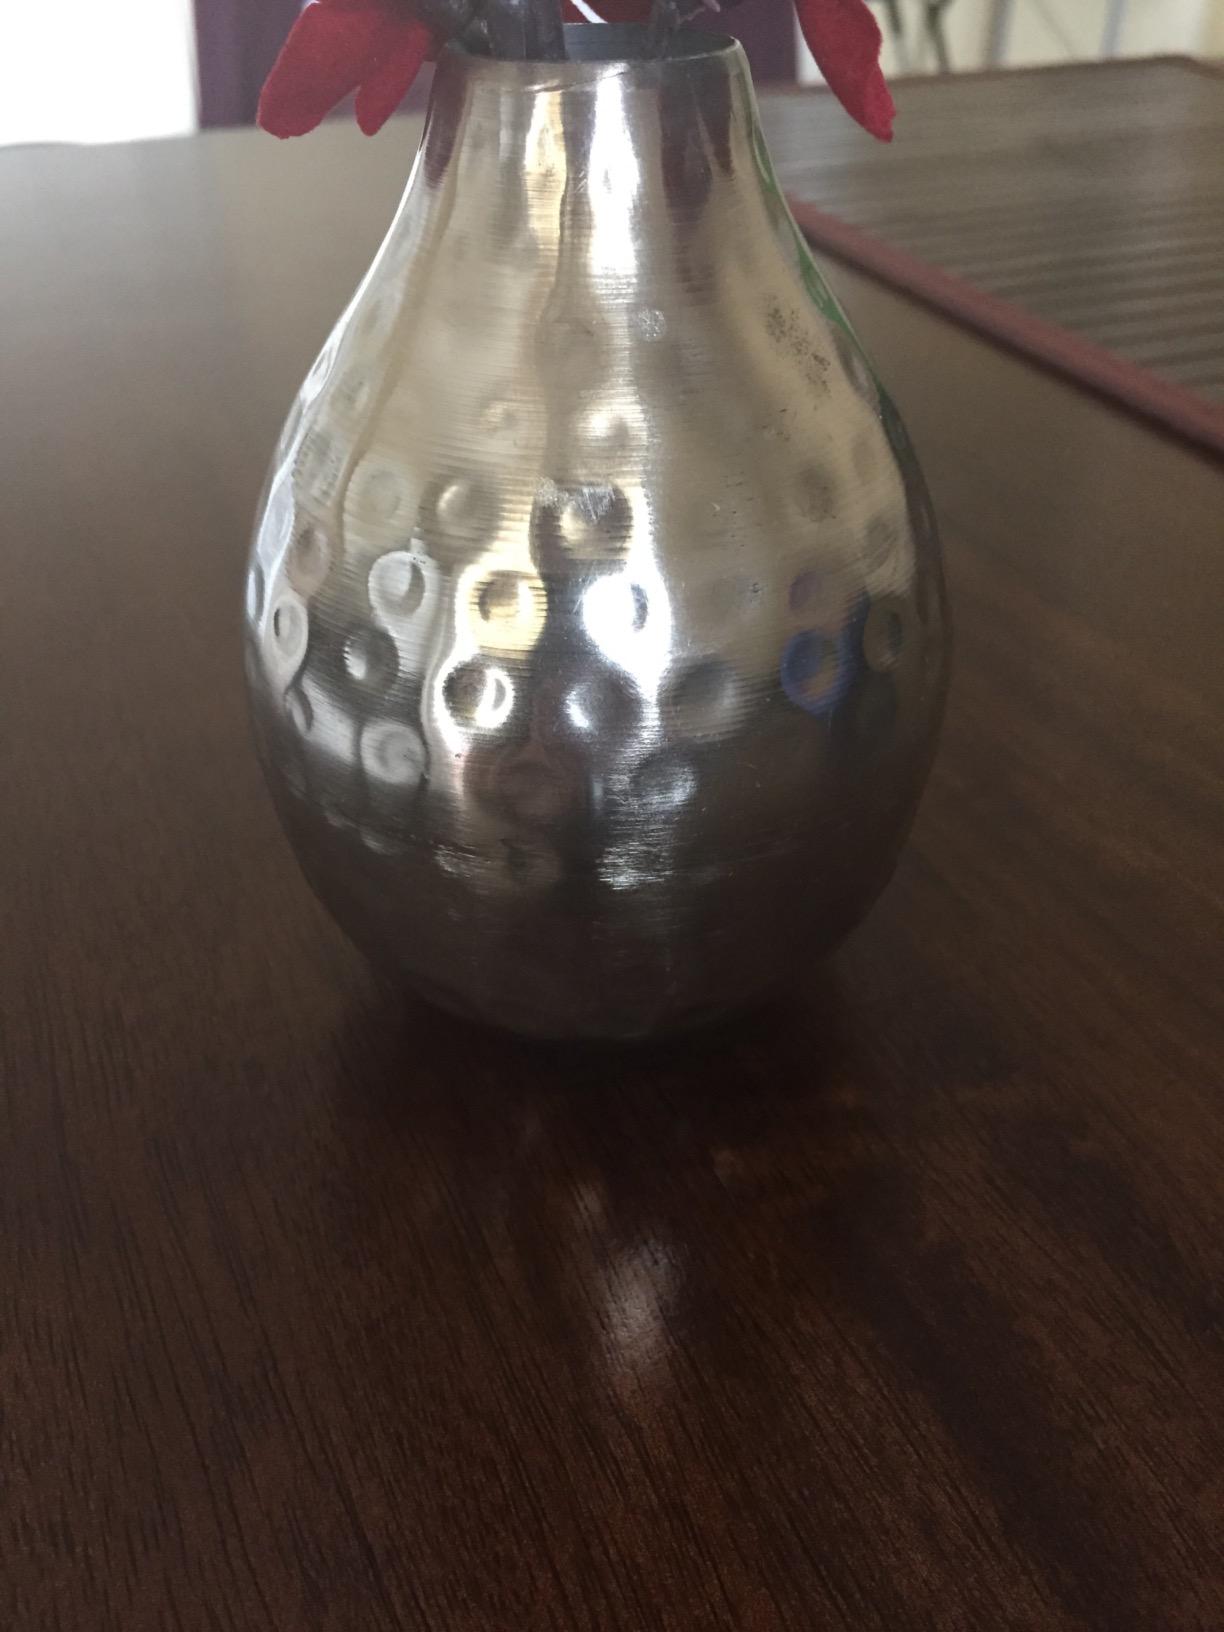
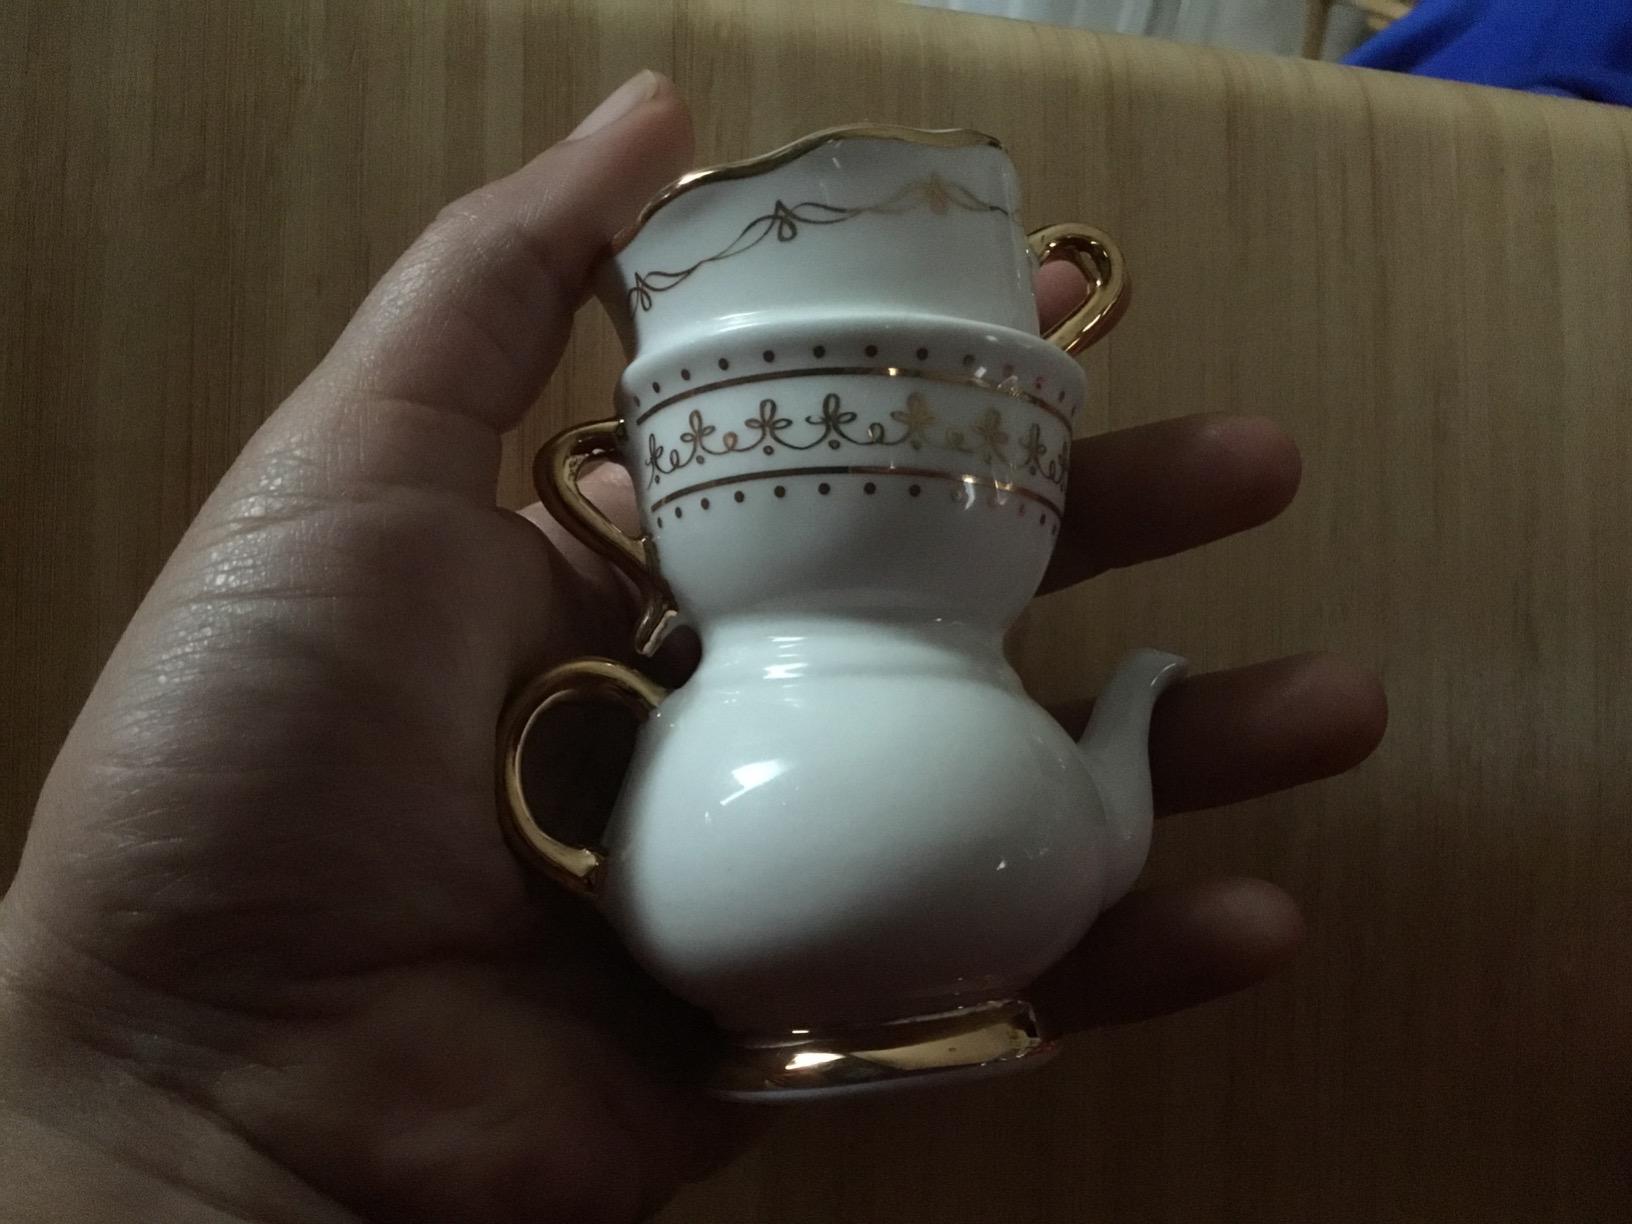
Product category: vase
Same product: no